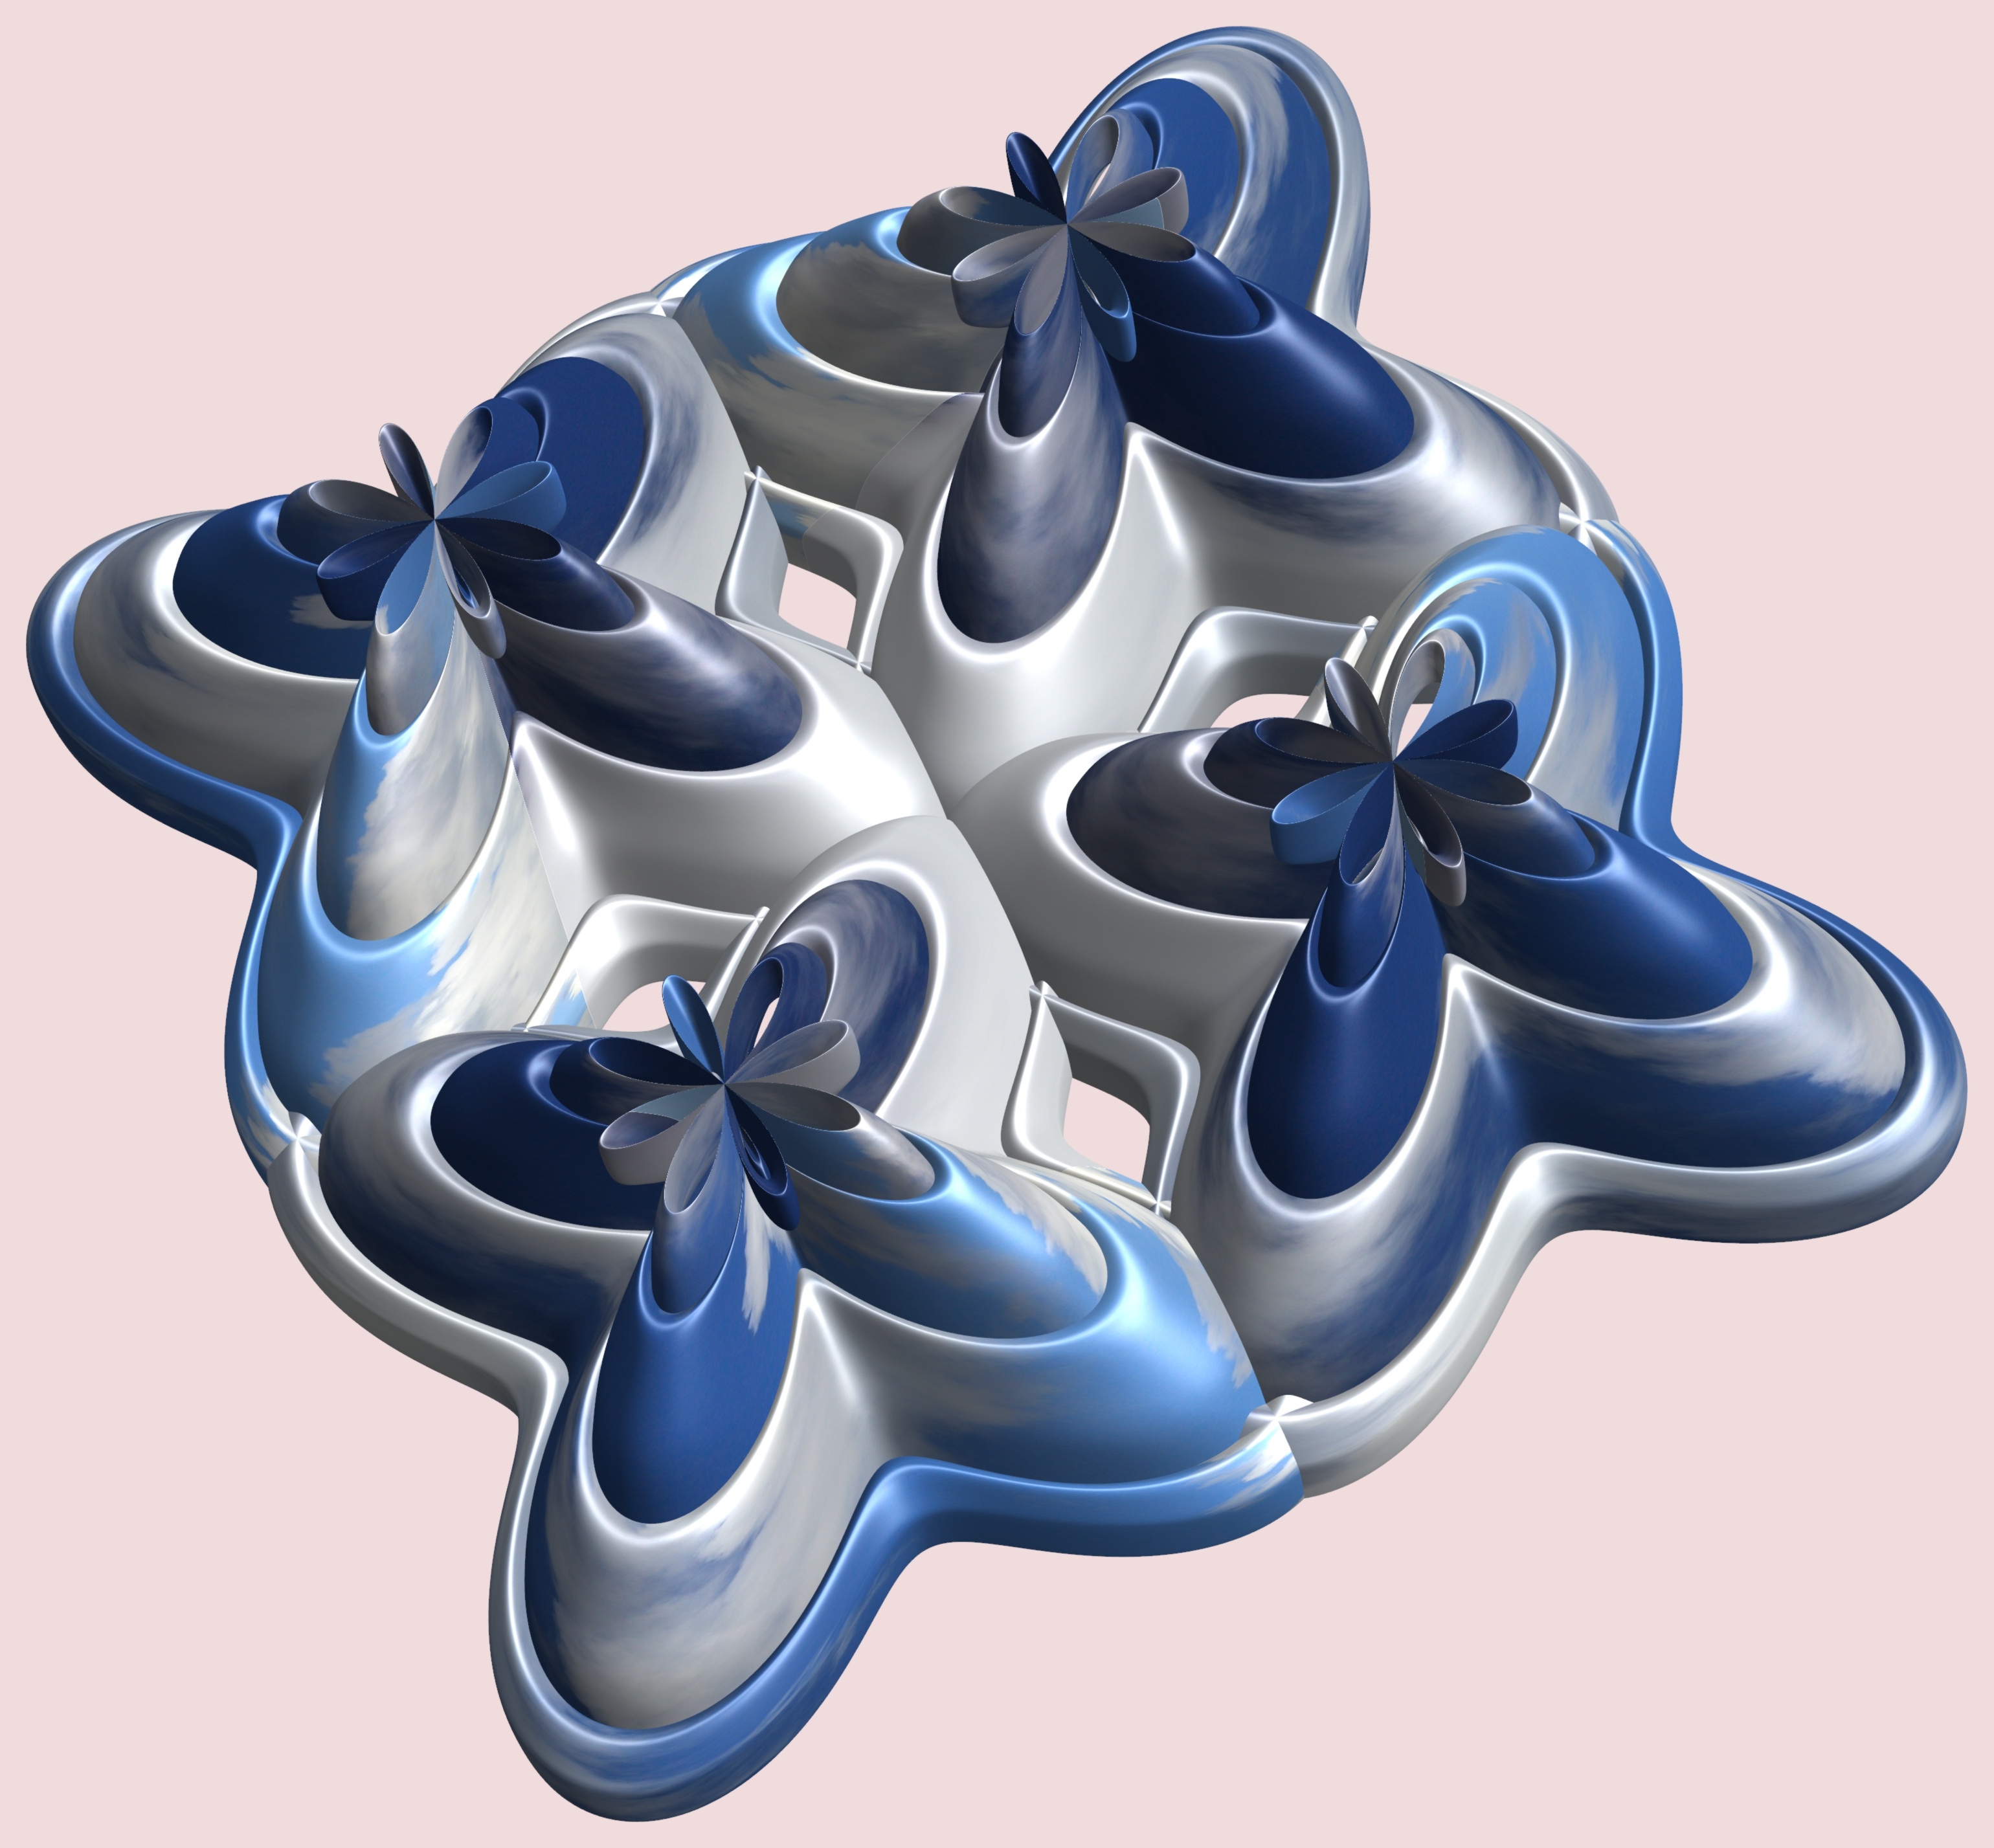
structure, texture, flower, pattern, art, illustration, design, symmetry, 3d, graphic, torus, mathematica, cg, parametricplot3d, code, program, algorithm, mapping, cartoon